Don't Look in the Attic

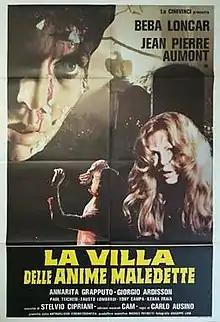

Don't Look in the Attic is a 1981 Italian horror film directed and written by Carlo Ausino.